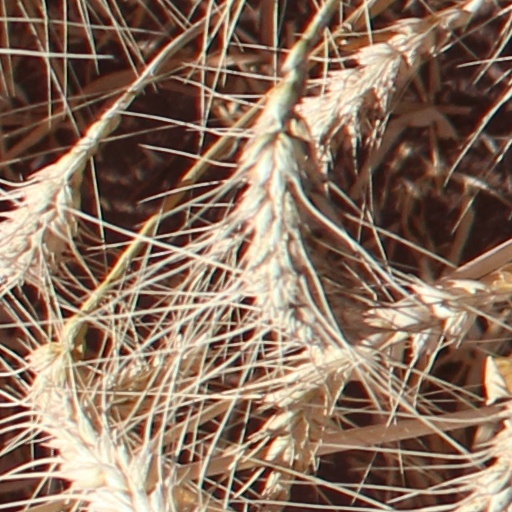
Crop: wheat